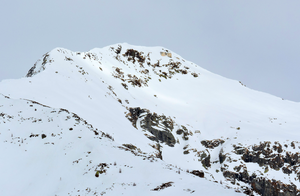
Mont Pierre-Blanches (AO/BI, Italie) depuis le Mont-Leretta